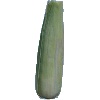
Label: corn_husk